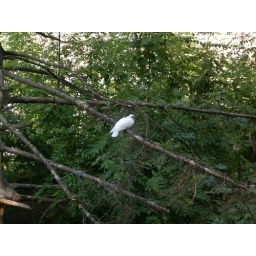
Not a bear...but it alighted on a branch of a tree in the bear pit.